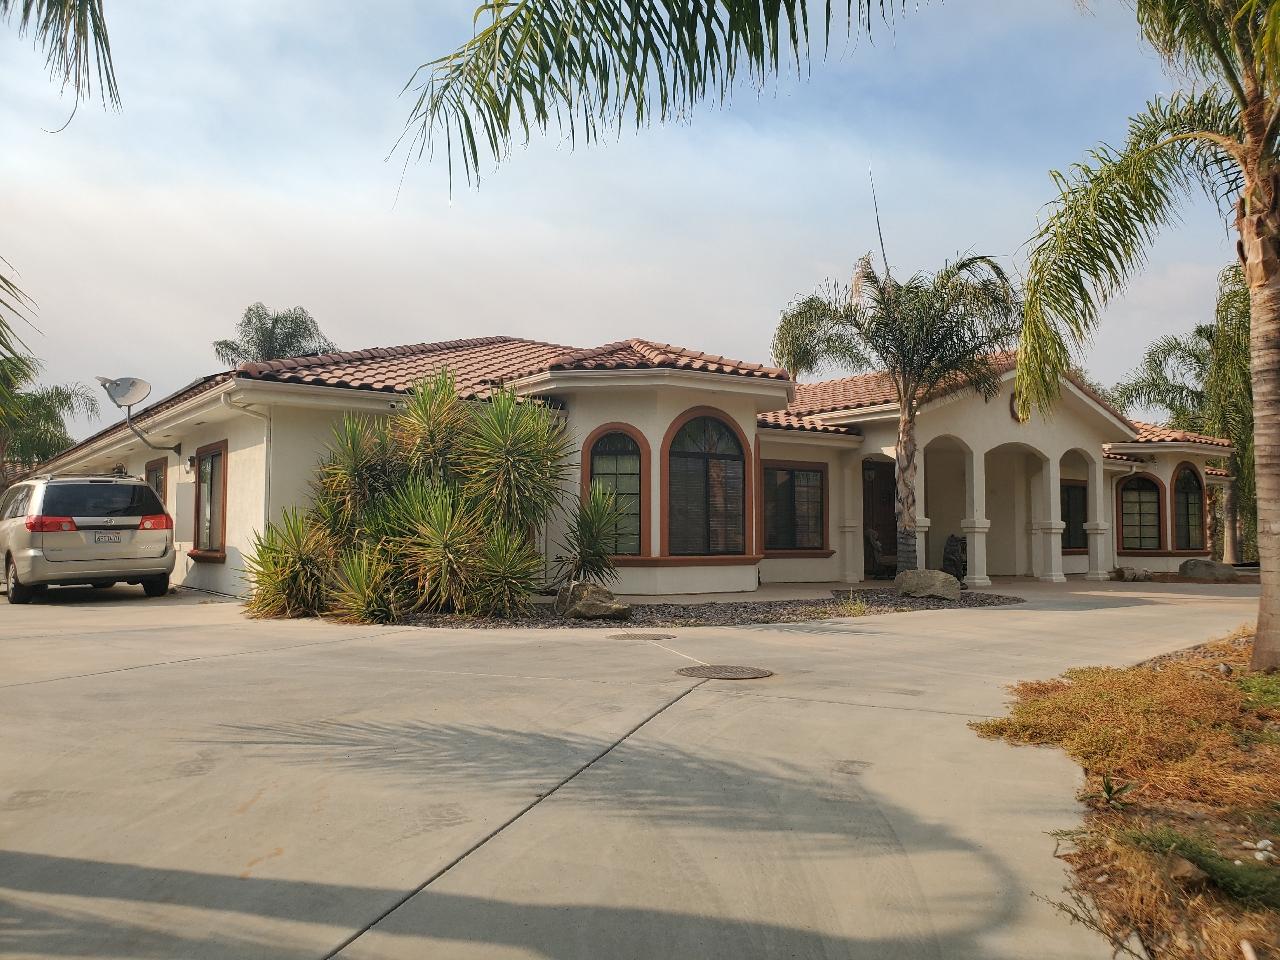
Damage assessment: no_damage